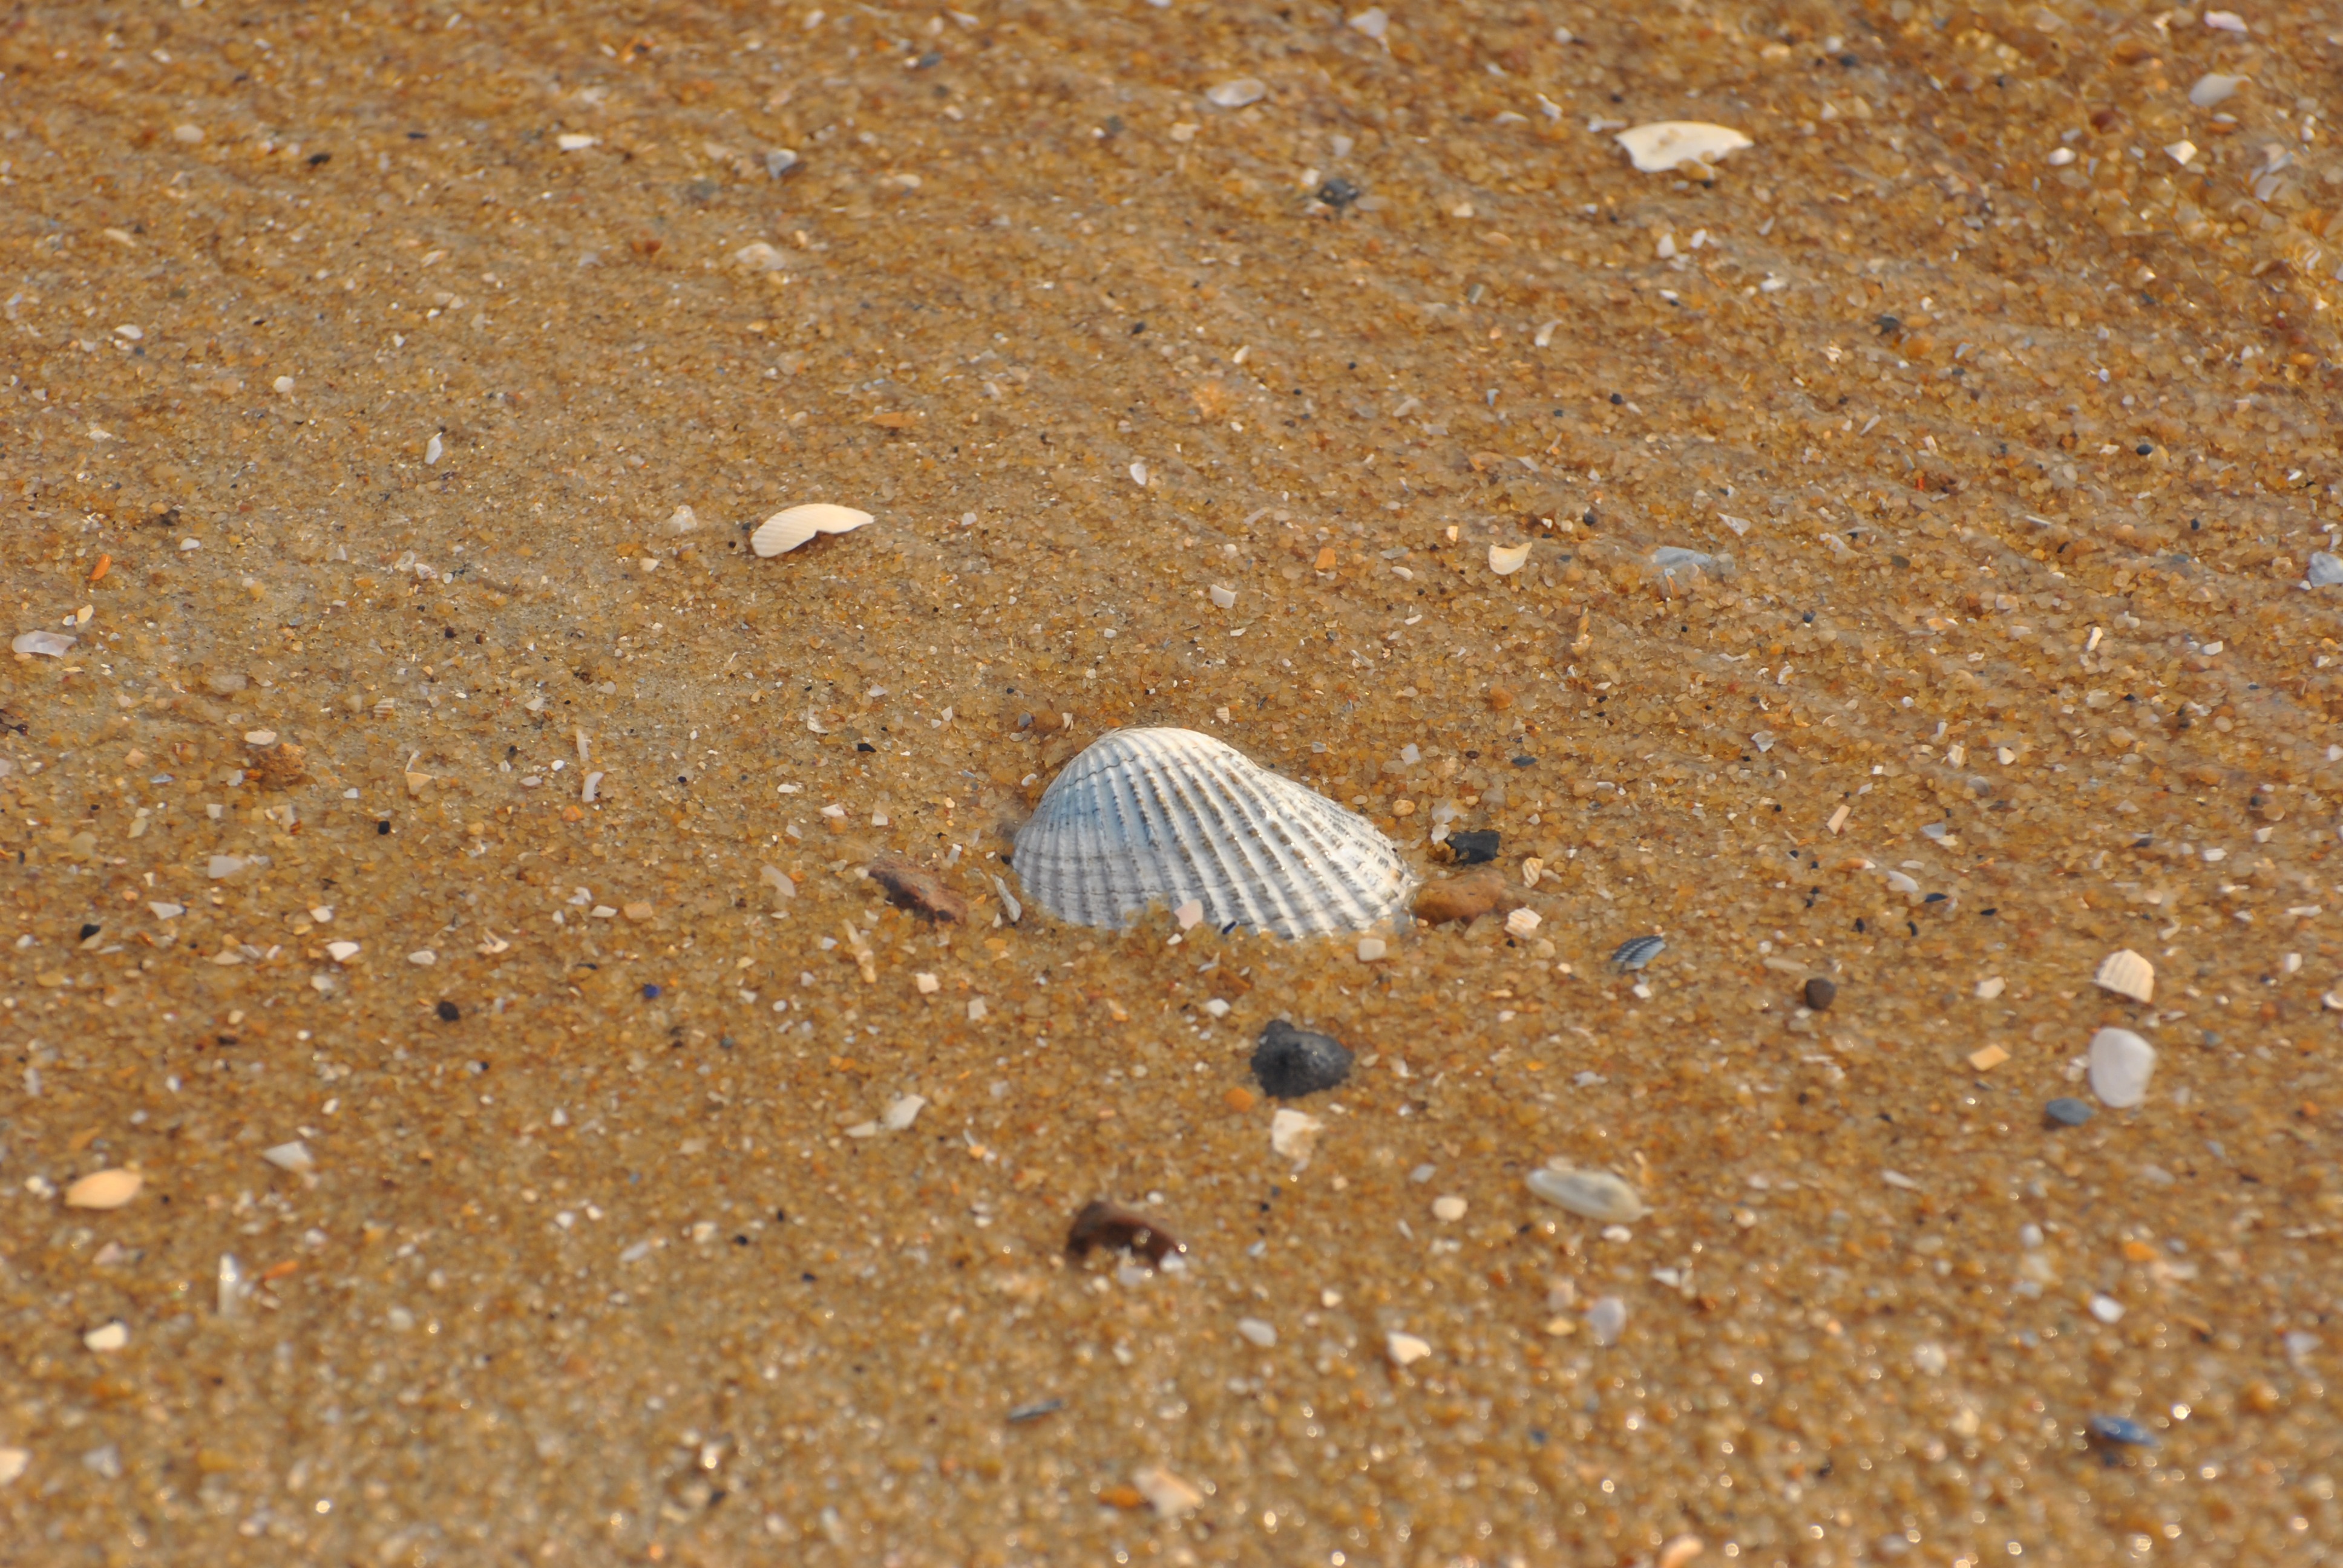
sea, nature, sand, ocean, wildlife, pattern, soil, fauna, shell, invertebrate, seashell, shells, background, pebbles, macro photography, marine biology